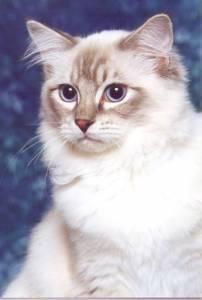
Ragdoll